Diepold III, Margrave of Vohburg

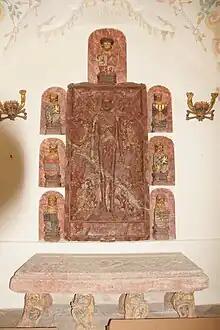
In the foreground his tombstone in the Reichenbach monastery church

He was Margrave of the Nordgau, of Nabburg, Vohburg and Cham. His father was Diepold II, his grandfather Diepold I, margraves of Cham and Vohburg. In 1099 Diepold III took over the rich inheritance of his two relatives, Burgrave Ulrich von Passau and Rapoto V von Cham. Both had died of an epidemic at Easter 1099 at an Imperial Diet in Regensburg. The scattered inheritance included the Margraviates of Cham and Vohburg as well as possessions in the Chiemgau, in Swabia and in Lower Austria. However, he did not inherit the title Count Palatine of Bavaria which Rapoto V had borne.